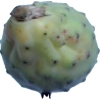
Label: cactus_fruit_green